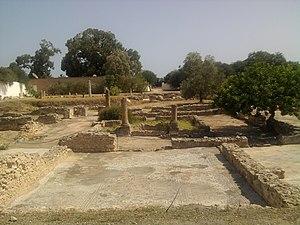
Tunisie, Site archéologique de Hammamet, Maison romaine à Pupput
Hammamet est une ville tunisienne située au nord-est, sur la côte sud-est du cap Bon, à une soixantaine de kilomètres au sud de Tunis.